Cengaver Katrancı

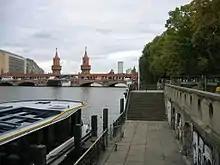
Embankment on the May-Ayim-Ufer (formerly Gröbenufer) in Kreuzberg. Oberbaum Bridge in the distance.

Cengaver Katrancı was a second of the five children (first 6 year old Andreas Senk), who died in similar circumstances in the same place or nearby. The remaining three children: 5 year old Siegfried Kroboth, 6 year old Giuseppe Savoca and 5 year old Çetin Mert.